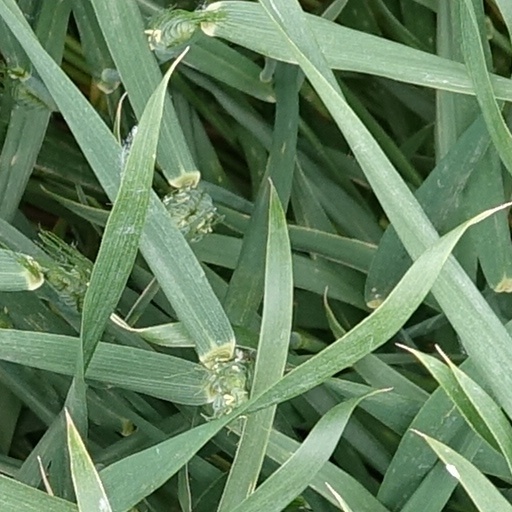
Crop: wheat